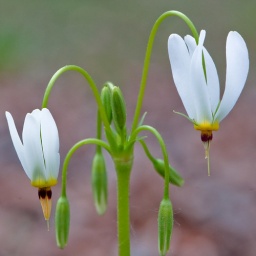
I like to take portraits of white flowers on overcast days, particularly in bright overcast. Here are three examples.